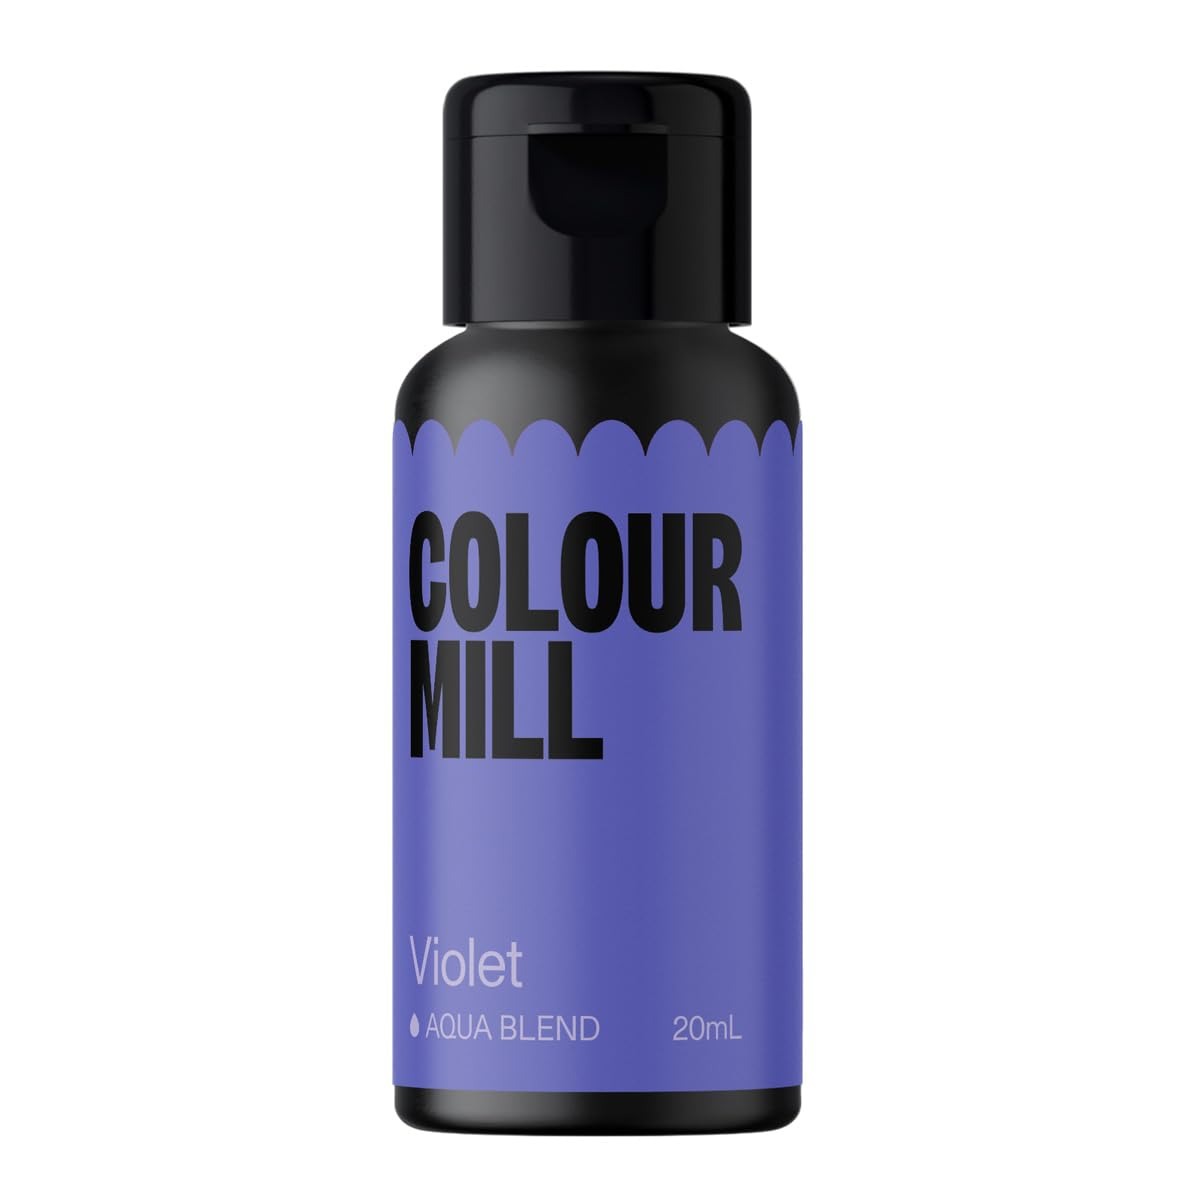
Item Name: Colour Mill Aqua Blend Water-Based Food Coloring, 20 Milliliters Violet
Bullet Point 1: For food products incompatible with oil and fat
Bullet Point 2: Works with royal icing, macarons, jellies, fondant, meringue and beverages
Bullet Point 3: No added sugar
Bullet Point 4: Free of common allergens
Bullet Point 5: Vegan
Bullet Point 6: Kosher
Bullet Point 7: Halal
Product Description: Warm with subtle hints of blue.<br><br>With oil, royal icing can spoil and macaroons can crack, so Colour Mill’s unique Aqua Blend pigments are your best friend for turning oil-and-fat-incompatible products into bold and brilliant bakes.<br><br>Using more drops will increase the intensity of color. Using less will create softer hues. Build the color slowly as you mix your batter to achieve your desired hue.<br><br>Before getting started, use the bottle lid to pop a hole in the seal and give the bottle a good shake. Colour Mill’s pigments pack a punch so take it slow when coloring, starting with just a few drops and mixing as you go. Tip: If you have time and for the best results, let your mixture sit overnight.<li>Vegan friendly<li>Halal suitable<li>Certified kosher by Australia Kosher (symbol on bottle label)<li>Products, facility & packing lines all free of the 14 common allergens celery, cereals containing gluten, crustaceans, eggs, fish, lupin, milk, mollusks, mustard, nuts, peanuts, sesame seeds, sulphur dioxide and soya<br><br>Aqua Blend pigments cannot be used with oil- and fat-dispersible ingredients.<br><br>Store in a cool dry place away from sunlight.
Value: 0.68
Unit: Fl Oz

Price: 9.94